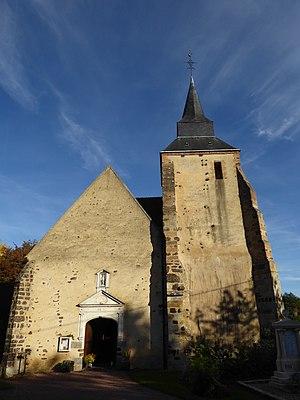
Façade et clocher de l'église Notre-Dame des Ressuintes, en Eure-et-Loir.
Les Ressuintes est une commune française située dans le département d'Eure-et-Loir en région Centre-Val de Loire, à 47 km de Chartres et 130 km de Paris.